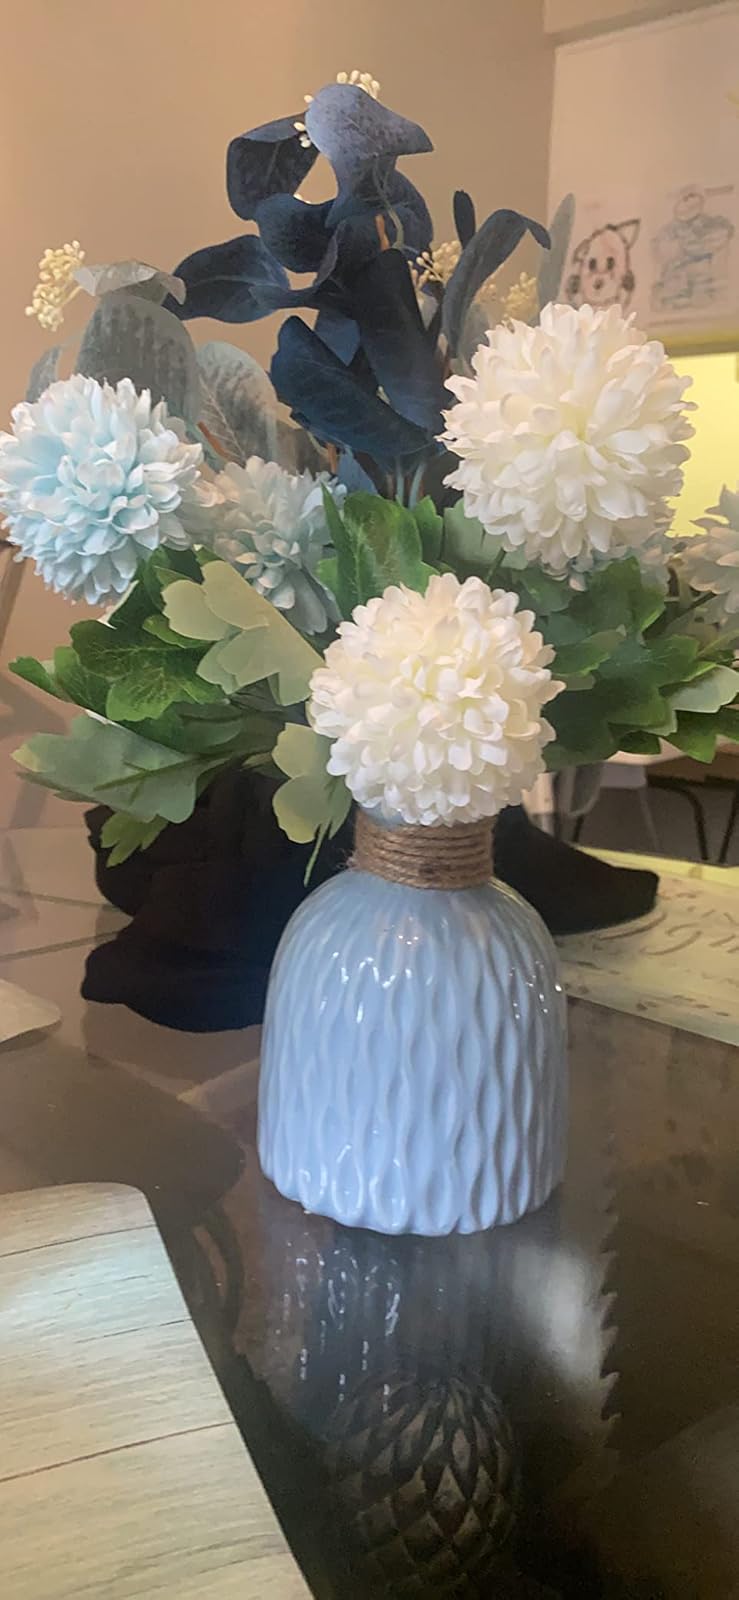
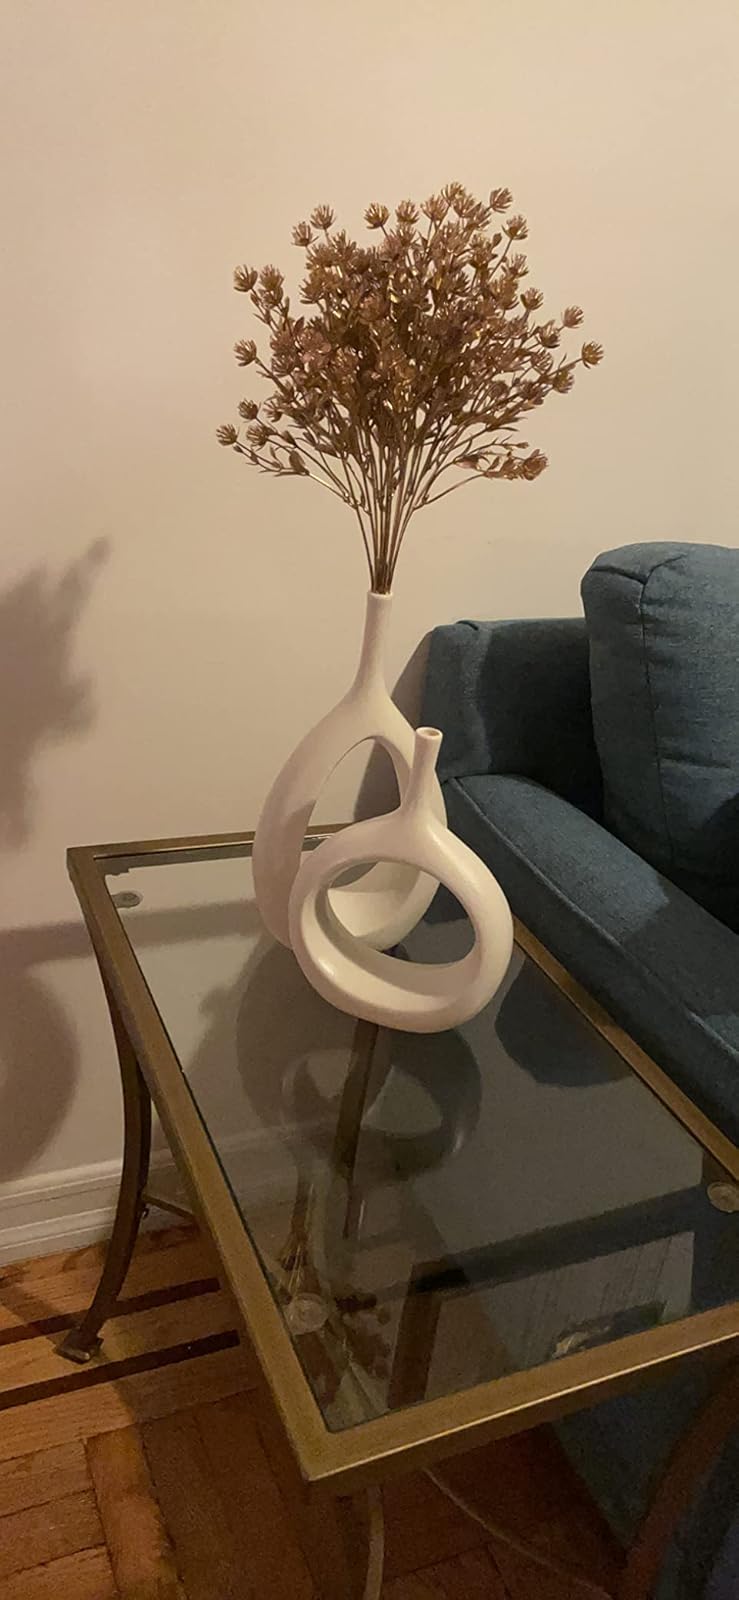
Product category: vase
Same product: no